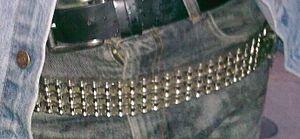
Ceinture triplex
Une triplex est un mot d'argot désignant une ceinture composée d'une chaîne triple de transmission. L'outil peut éventuellement servir à frapper un adversaire, comme une chaîne. Cet objet, aujourd'hui un peu passé de mode, était très prisé des skinheads et des punks, dans les années 1980.